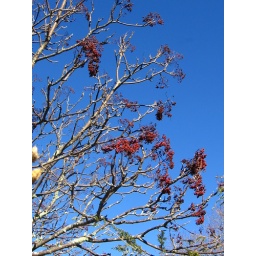
tree in blowing rock